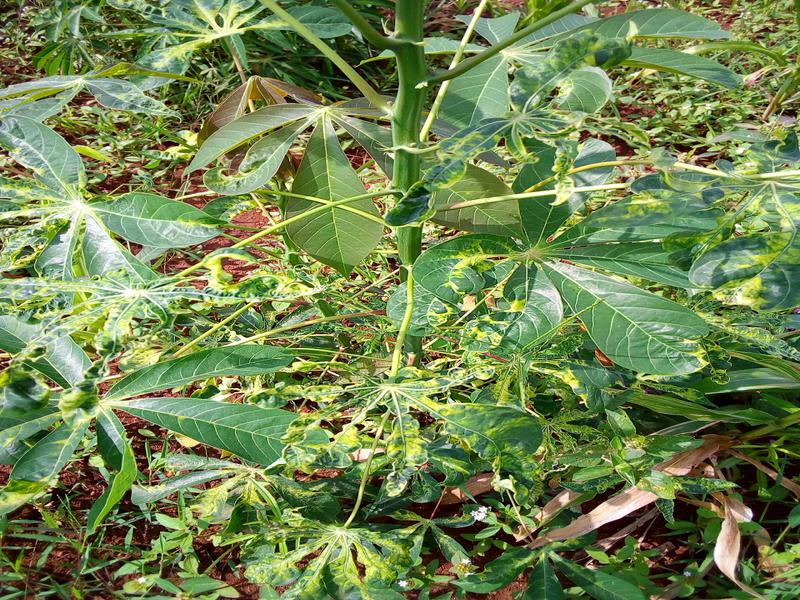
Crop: cassava
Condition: mosaic_disease